Giovanni Boccaccio

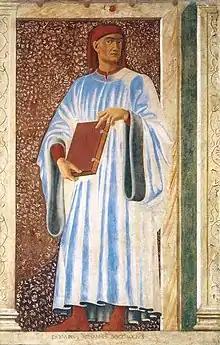
Portrait by Andrea del Castagno,

The details of Boccaccio's birth are uncertain. He was born in Florence or in a village near Certaldo where his family was from. He was the son of Florentine merchant Boccaccino di Chellino and an unknown woman; he was likely born out of wedlock. Boccaccio's stepmother was called Margherita de' Mardoli.